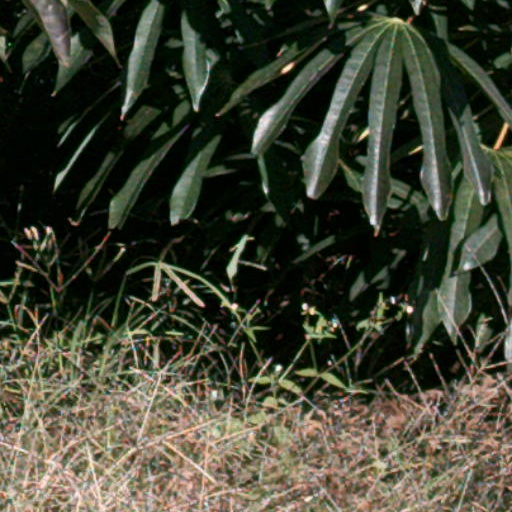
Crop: cassava